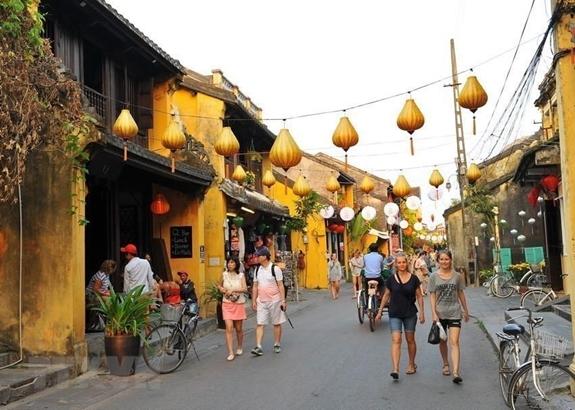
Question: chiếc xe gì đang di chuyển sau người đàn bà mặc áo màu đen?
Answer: xe xích lô đang di chuyển sau người đàn bà mặc áo màu đen